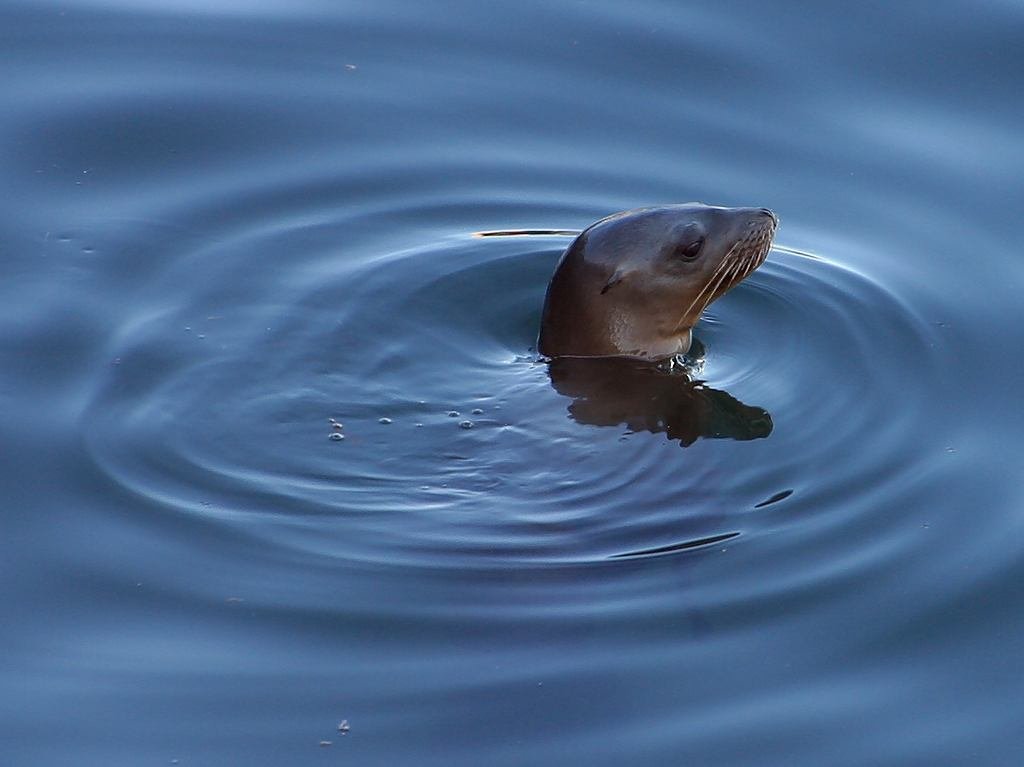
beach, sea, water, ocean, animal, reflection, seaweed, mammal, seal, fauna, animals, seals, vertebrate, creature, meeresbewohner, robbe, water creature, marine mammal